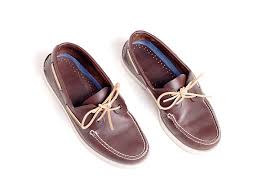
Label: Boat